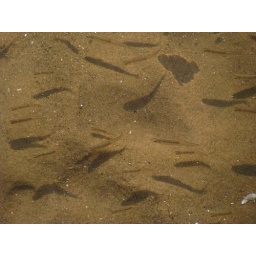
these dudes were swimming in a small inlet of water below the dock